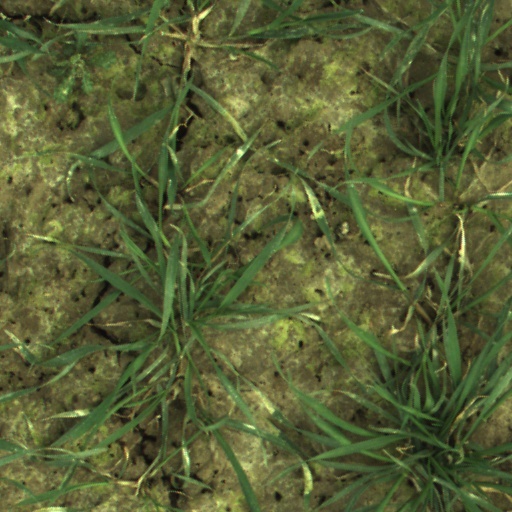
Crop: wheat